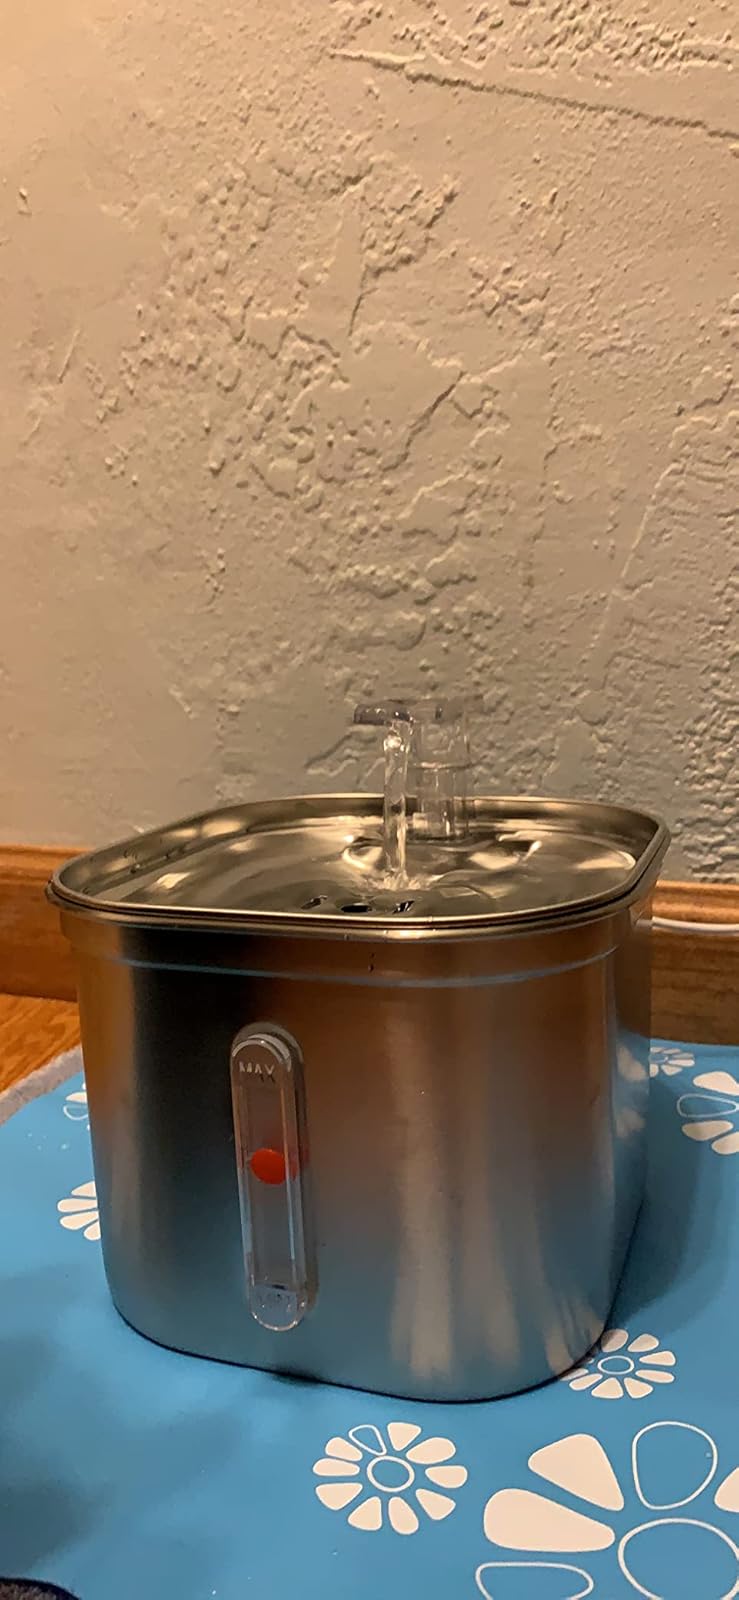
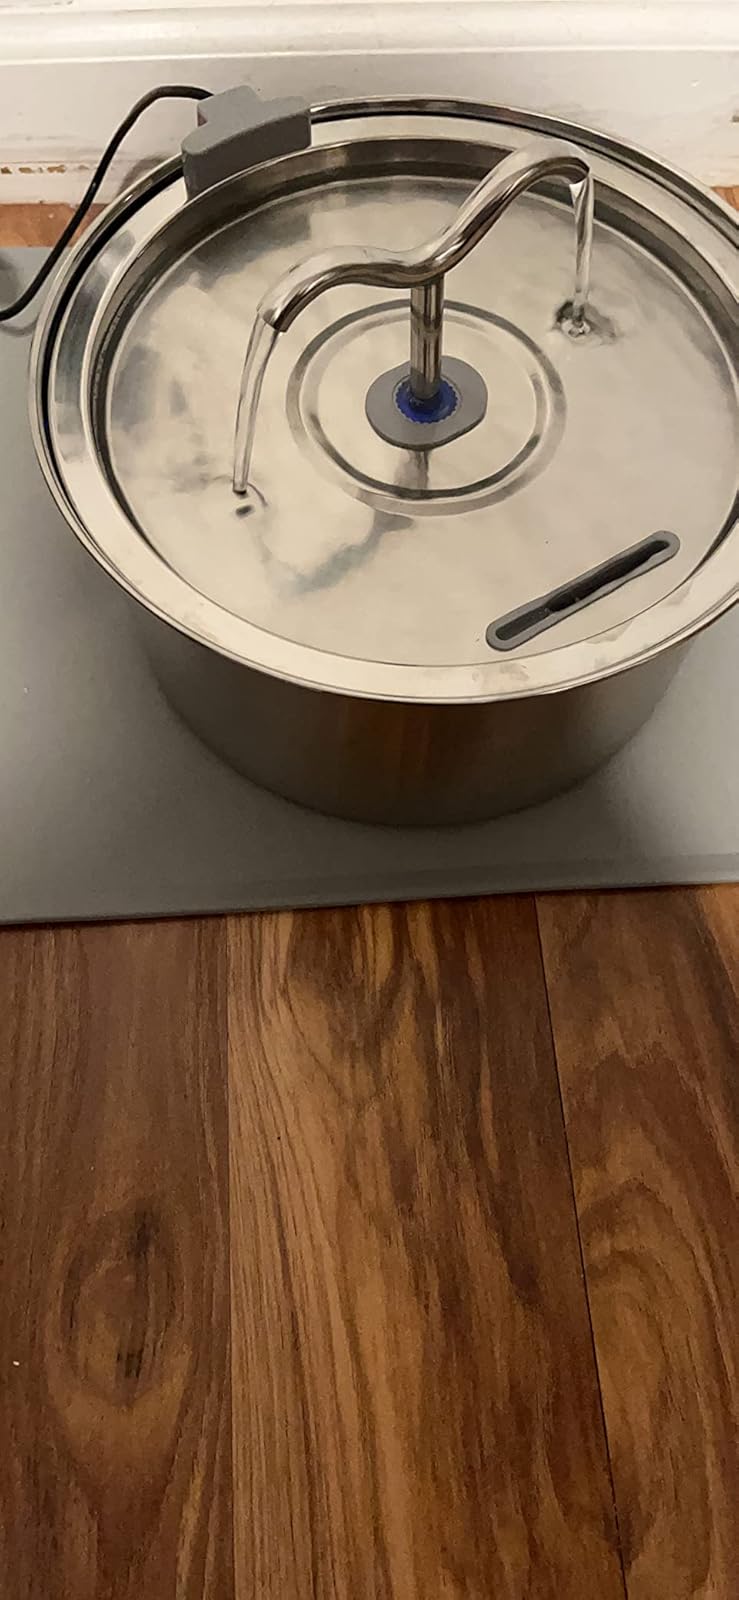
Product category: items_bowl
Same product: no